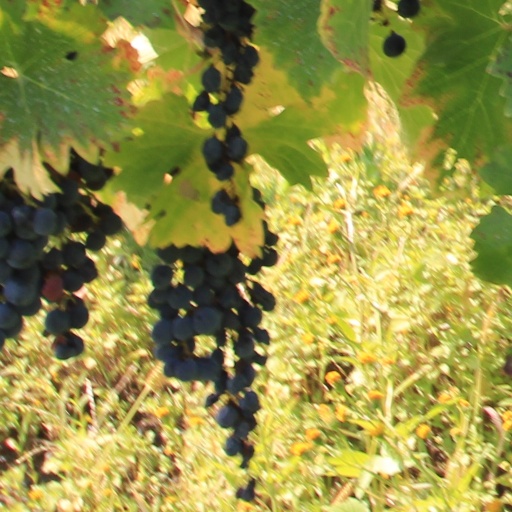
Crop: grape